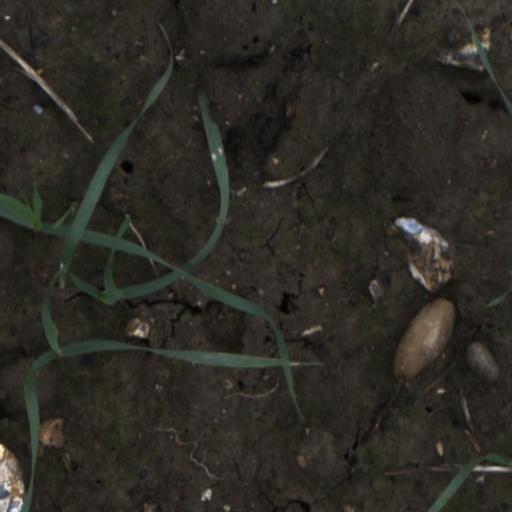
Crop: wheat